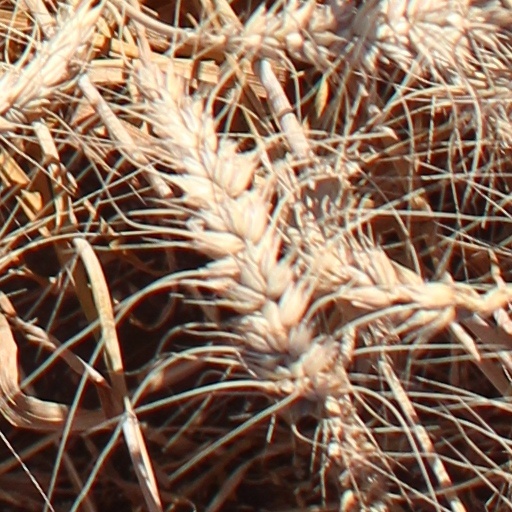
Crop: wheat